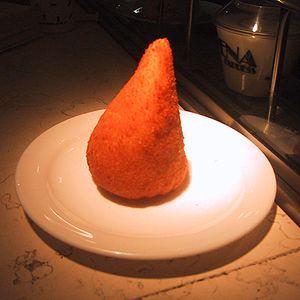
La coxinha est un aliment populaire du Brésil qui consiste en de la viande de poulet hachée ou déchiquetée, recouverte de pâte et façonnée en une forme ressemblant à une larme, panée et frite.